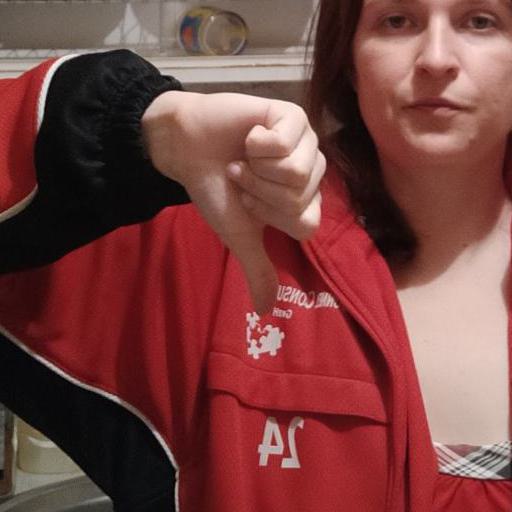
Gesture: dislike